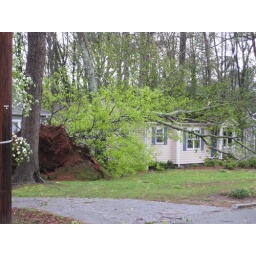
Two Two trees within a block of my house that got knocked over.